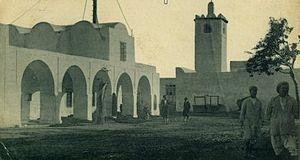
Place à Dar Chaâbane au début du XXème siècle